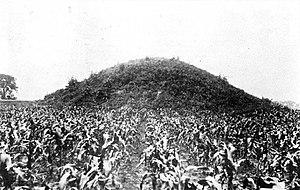
La Civilisation Adena était une culture pré-colombienne amérindienne ayant existé de l’an 1 000 à l’an 200 avant J.-C., durant l’ère connue sous le nom de Période sylvicole.